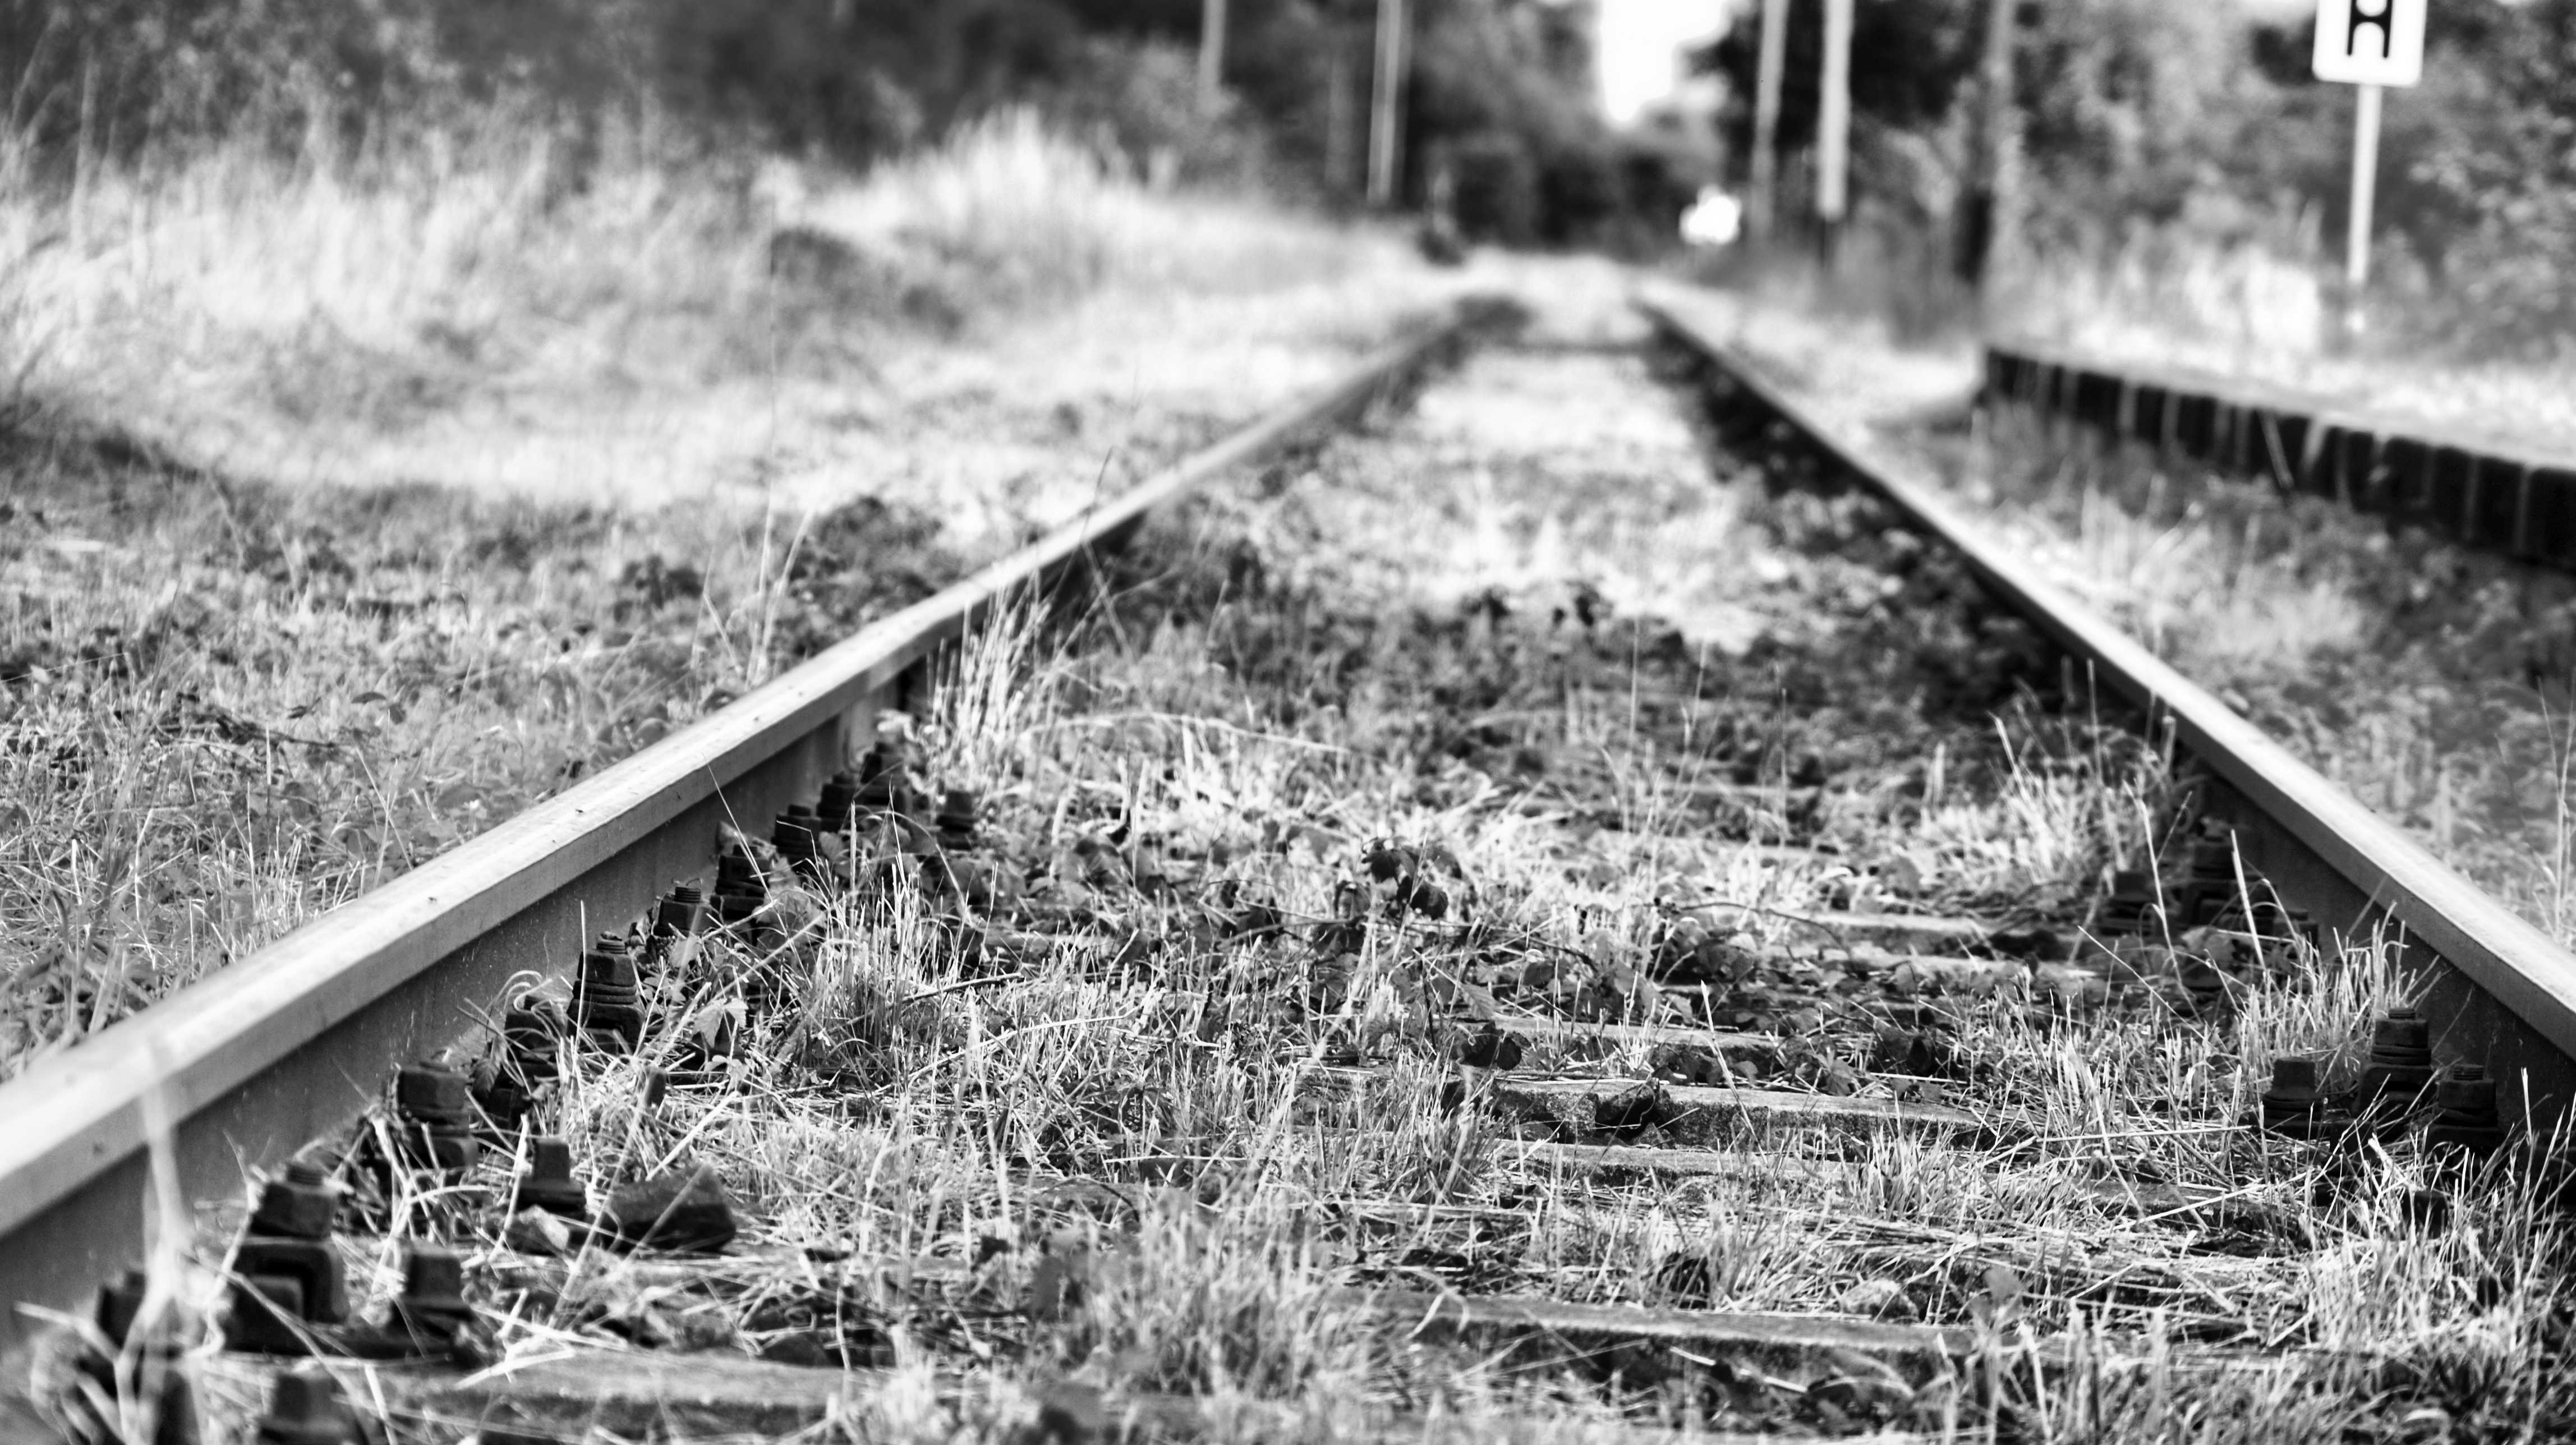
black and white, track, traffic, mystical, transport, line, vehicle, monochrome, lighting, railroad track, seemed, rail transport, gleise, rail traffic, railway traffic, track bed, railroad tracks, monochrome photography, rolling stock